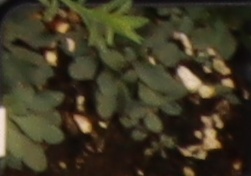
Label: Horseweed